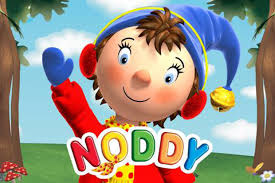
Portrait style: Cartoon Portrait